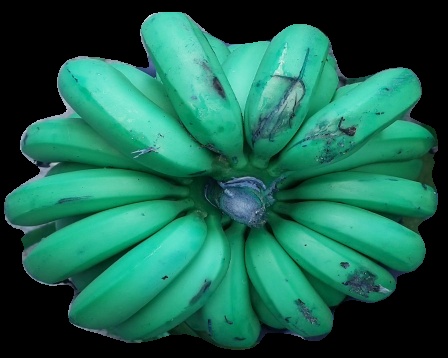
Variety: pachbale
Grade: grade2